Gqeberha

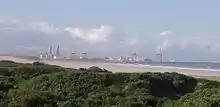
Coega Industrial Development Zone (IDZ)

Nelson Mandela Bay has experienced a construction boom led by the Baywest Mall and Coega Development Corporation (CDC).